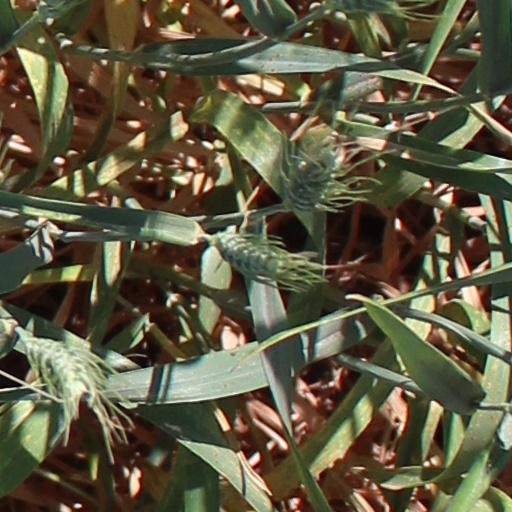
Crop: wheat